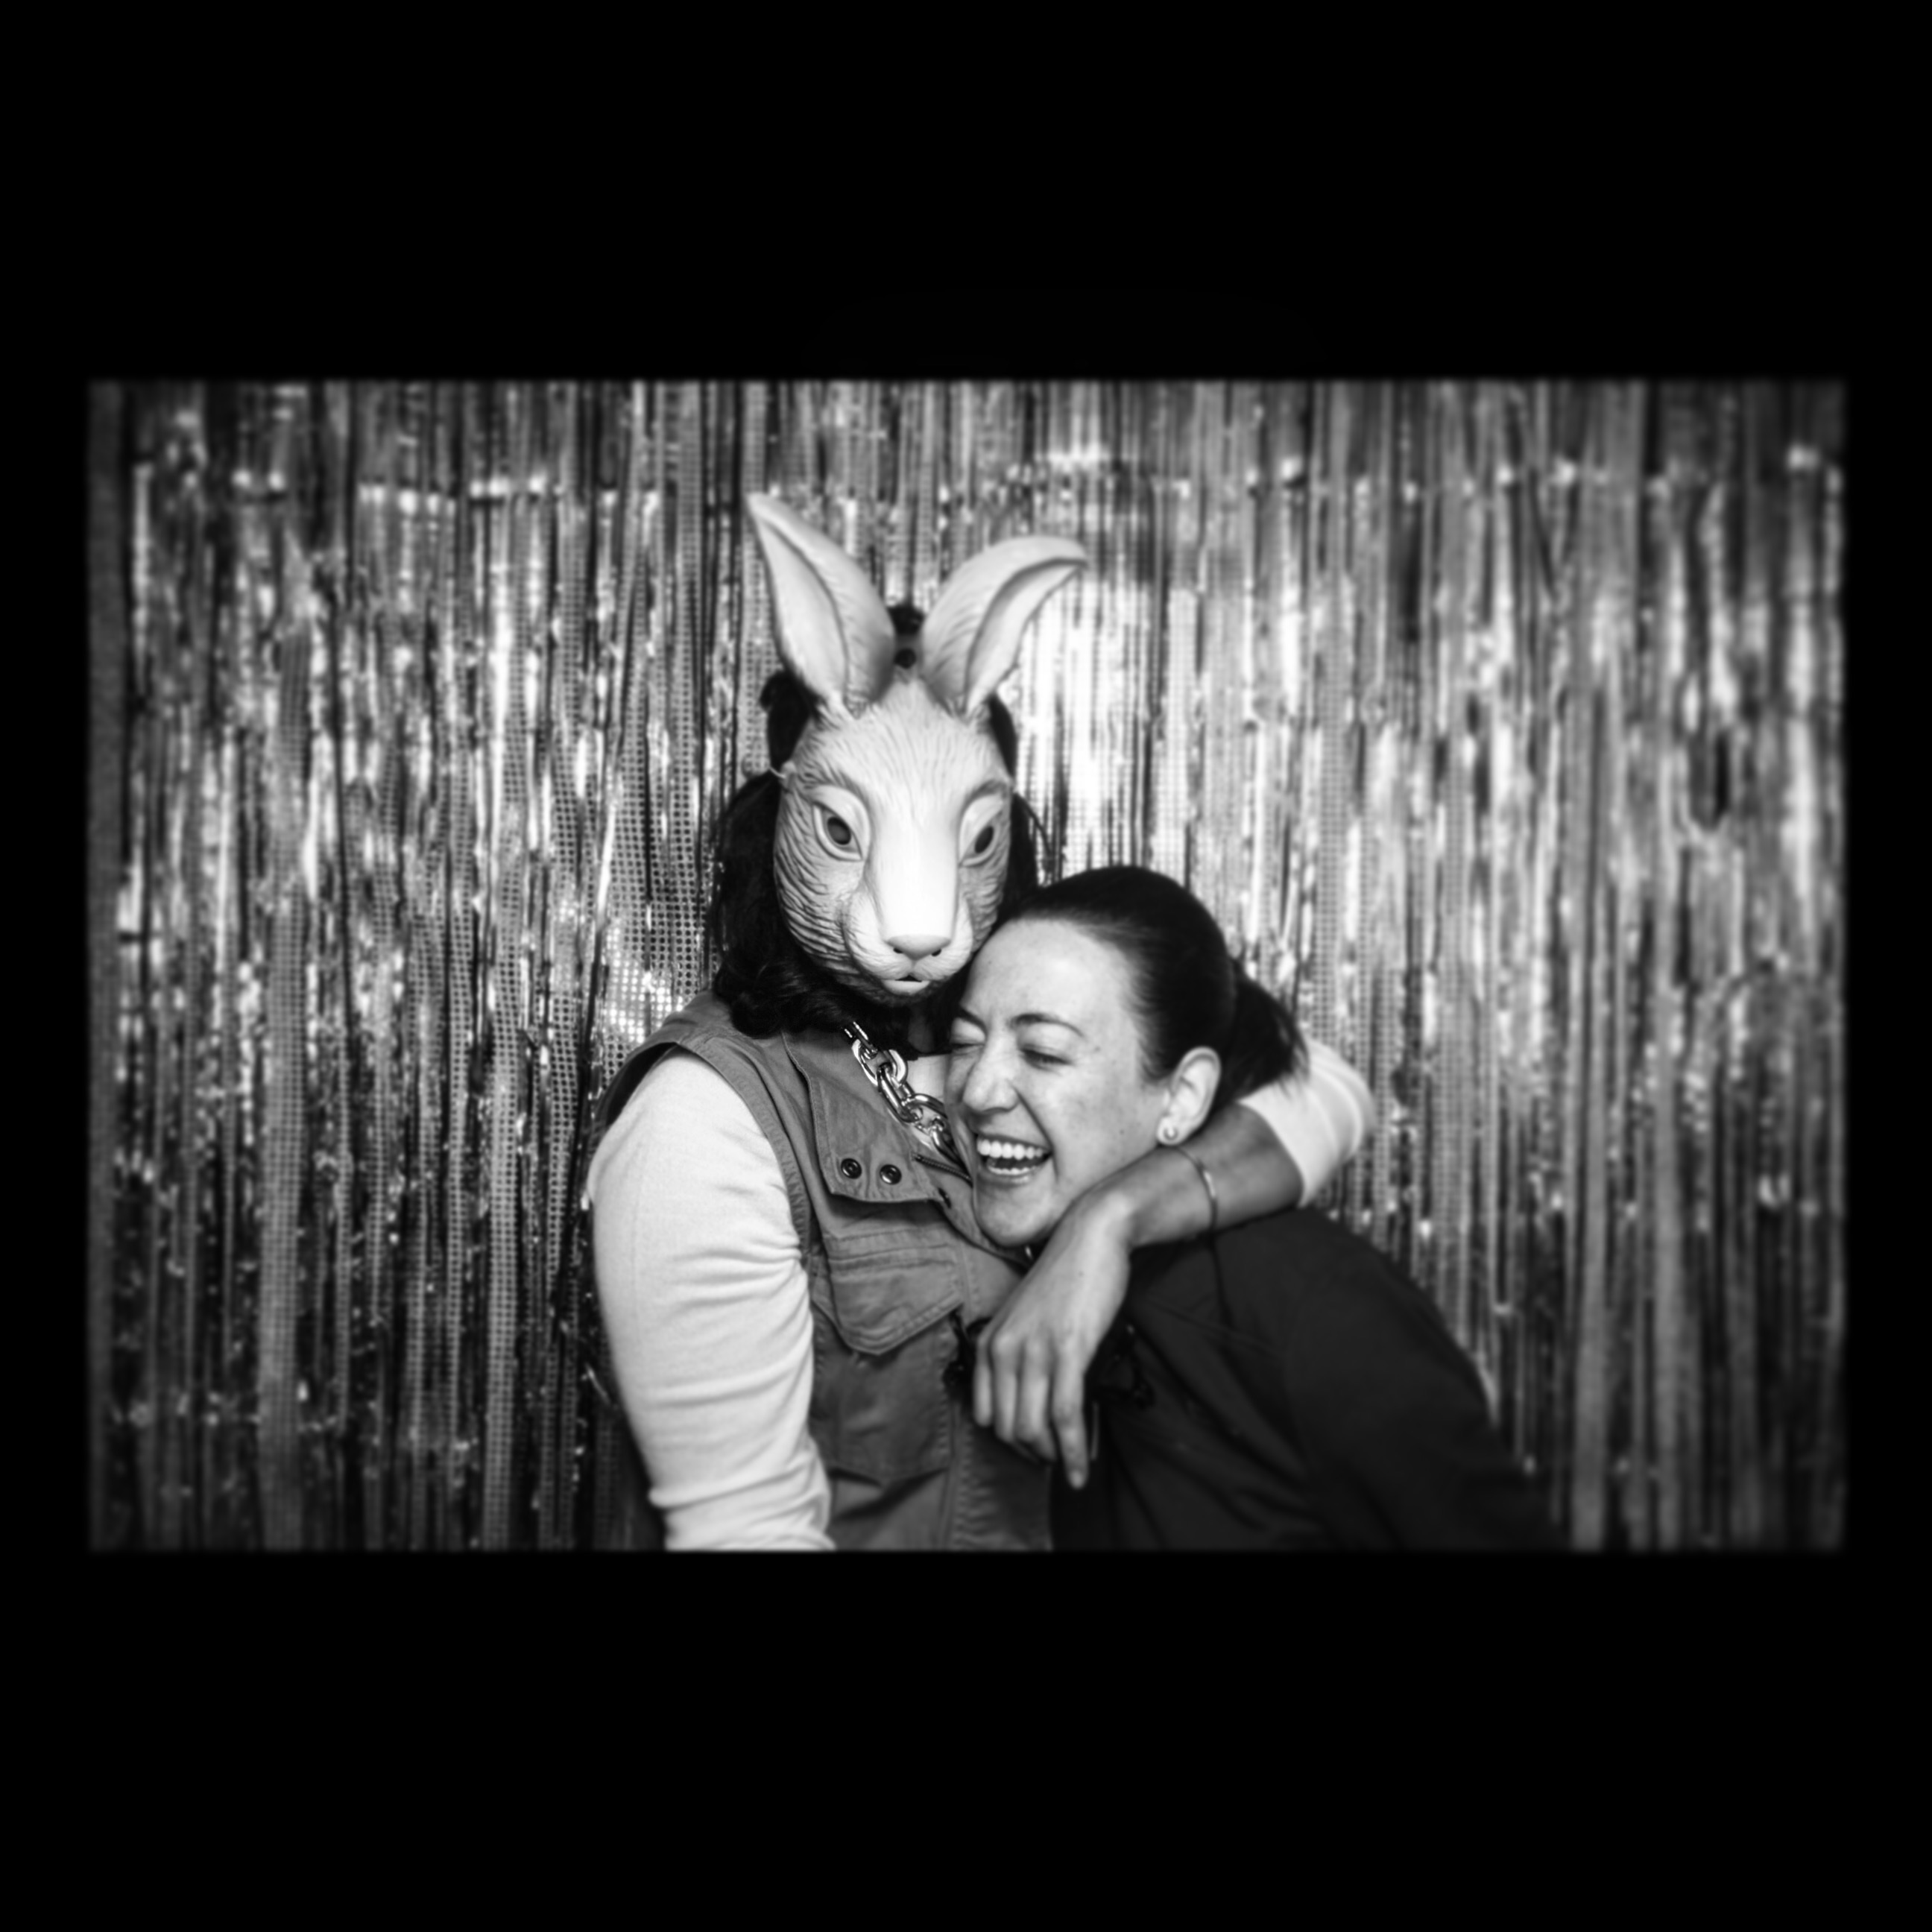
black and white, girl, celebration, carnival, monochrome, mask, party, image, costume, emotion, interaction, monochrome photography